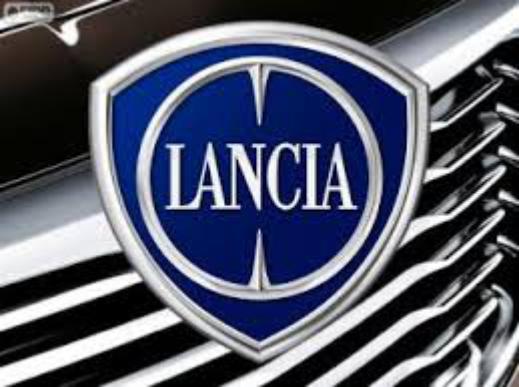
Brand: Lancia
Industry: Transportation